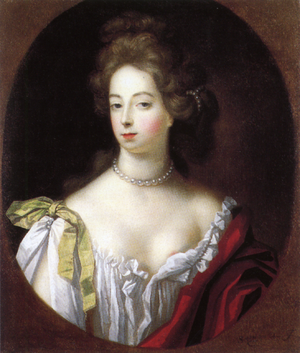
Simon Verelst ou Simon Pietersz. Verelst est un peintre néerlandais du siècle d'or. Il est connu pour ses peintures de natures mortes et de portraits. Il s’est surnommé lui-même "Le Dieu des Fleurs".